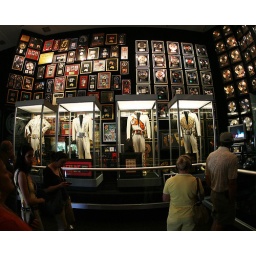
The converted racquetball court now houses costumes and awards. The building is behind the Graceland Mansion in Memphis, Tenn.